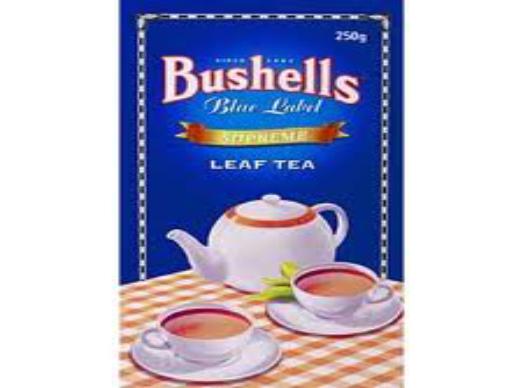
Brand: Bushells
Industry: Food